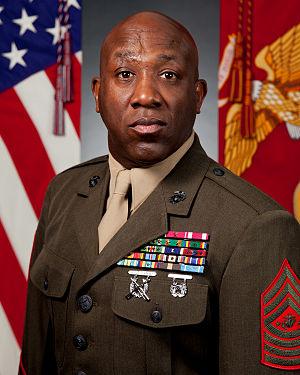
Le sergent-major du Marine Corps est un grade unique et une distinction du Corps des Marines des États-Unis.